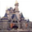
Label: castle